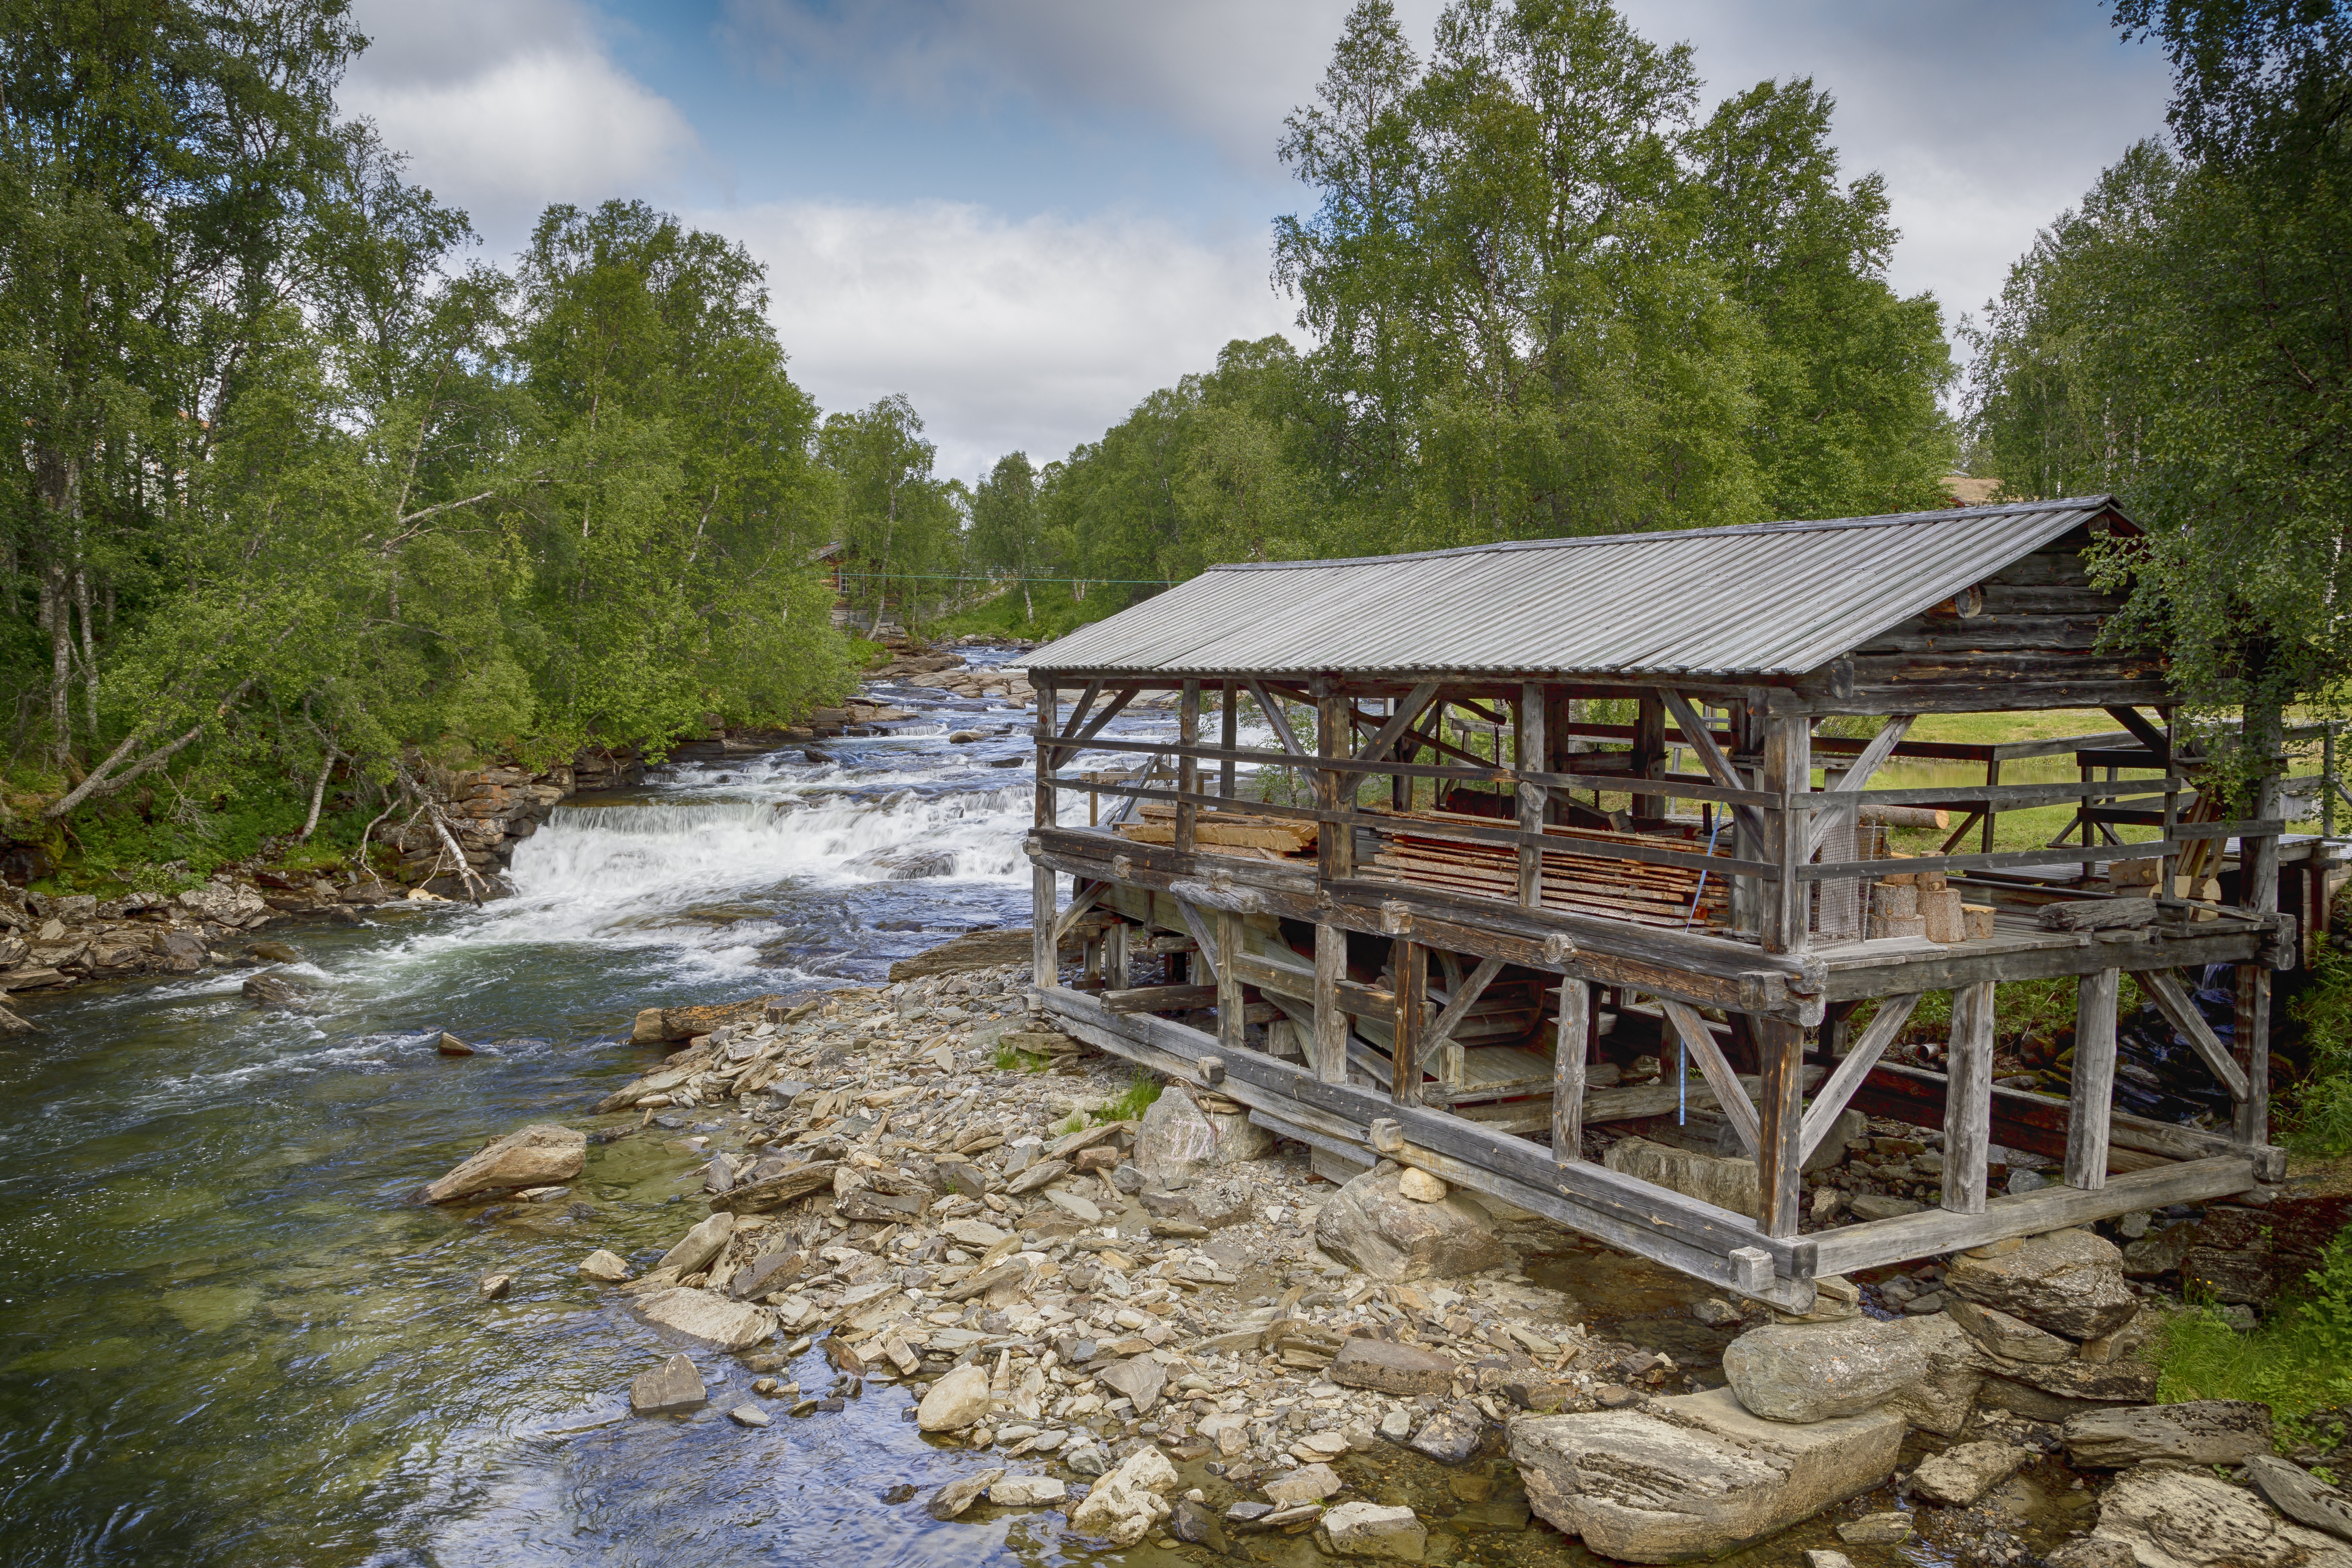
nature, water, natural landscape, river, tree, house, watercourse, bank, cottage, shack, landscape, log cabin, rural area, stream, gristmill, architecture, building, forest, home, hut, cloud, lake, state park, jungle, national park, mountain